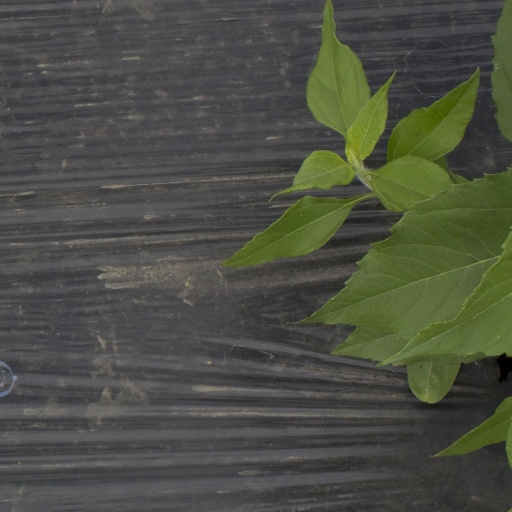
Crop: Jerusalem artichoke